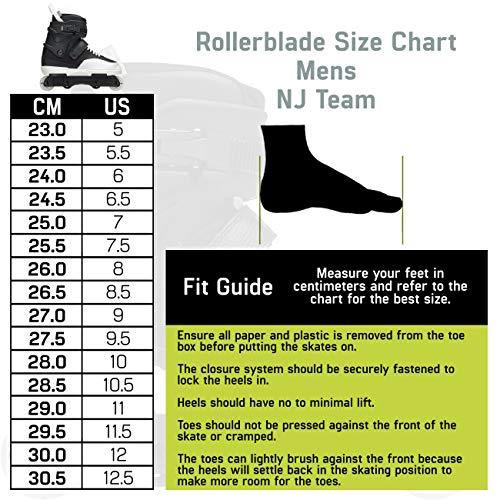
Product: Rollerblade NJ Team Unisex Adult Street Inline Skate, Black and White, High Performance Inline Skates
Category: Sports & Outdoors | Outdoor Recreation | Skates, Skateboards & Scooters | Inline & Roller Skating | Inline Skates
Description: HIGH-QUALITY ROLLERBLADE STREET WHEELS - 58mm/90A wheels with SG7 bearings and 2x42mm anti-rockers.
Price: $279.99
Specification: Shipping Weight: 1 pounds (View shipping rates and policies)|ASIN: B076TWGPH8|Item model number: 07848000787|    #66    in Inline Skates